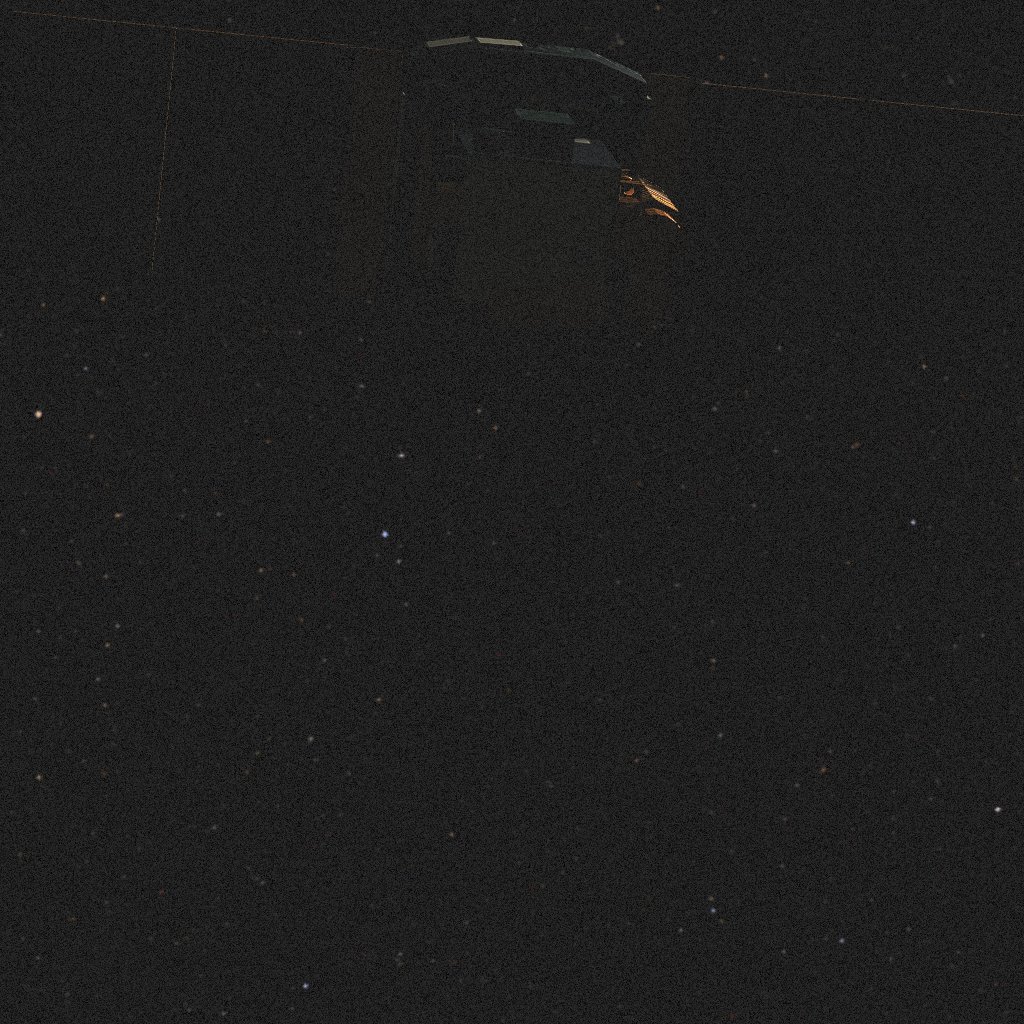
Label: soho